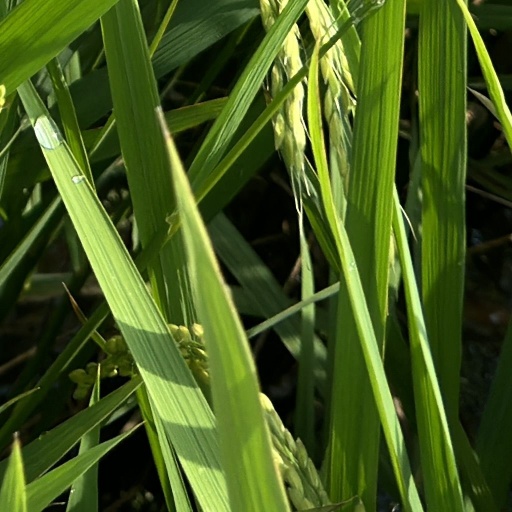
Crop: rice